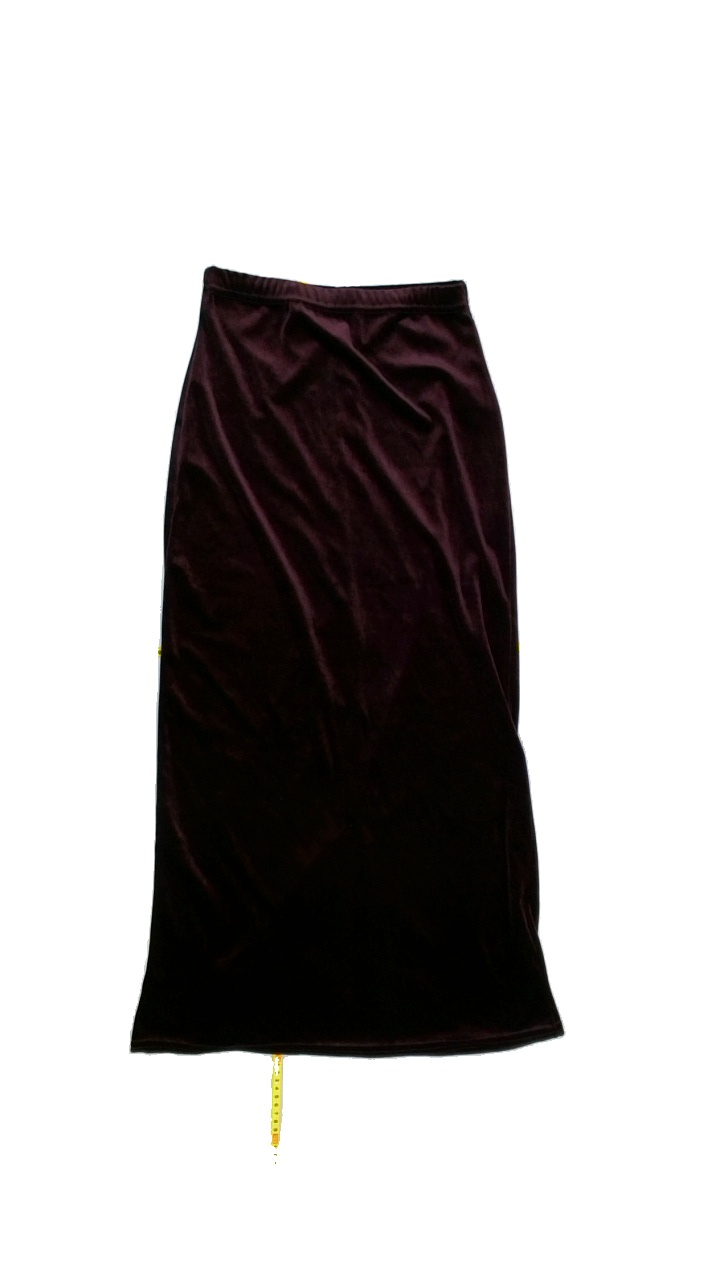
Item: Skirt (Ladies)
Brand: Brenda
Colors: Purple
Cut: Tight, Long
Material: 100% polyester
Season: All
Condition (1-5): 5
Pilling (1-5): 5
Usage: Reuse
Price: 100-150